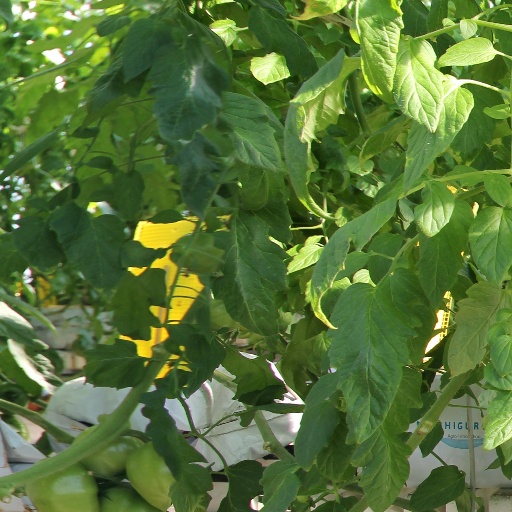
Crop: tomato